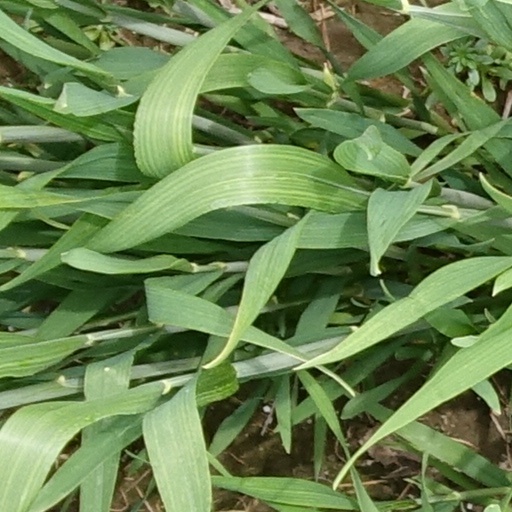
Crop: wheat